Barrett family of Jamaica

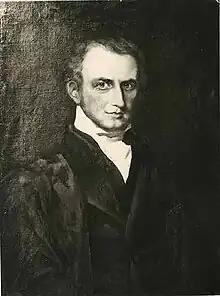
The Hon. Richard Barrett Speaker of the Jamaican House of Assembly

However, in the 1850s, Richard Barrett published a poem "The Negro Appeal to her White Sisters", in an attempt to establish sisterhood between white women and Afro-Jamaican women to work together to end slavery. It is therefore probable that Richard Barrett supported the abolition of slavery.